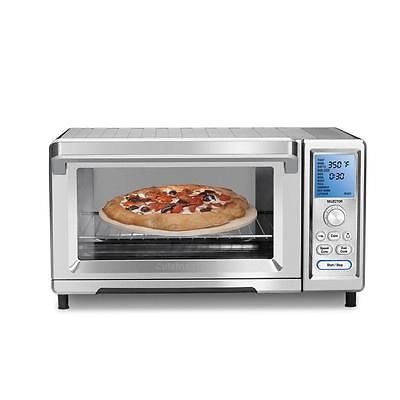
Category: toaster